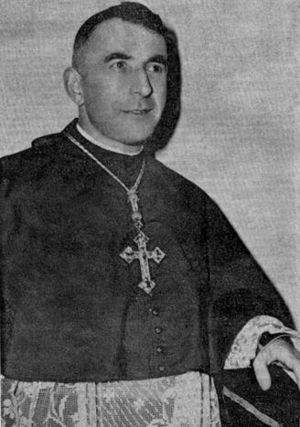
Albino Luciani, né le 17 octobre 1912 à Canale d'Agordo, dans la province de Belluno, en Italie, et mort le 28 septembre 1978 à Rome, fut le 263ᵉ pape de l’Église catholique, élu le 26 août 1978 sous le nom de Jean-Paul Iᵉʳ. Son pontificat n'aura duré que 33 jours et 6 heures.